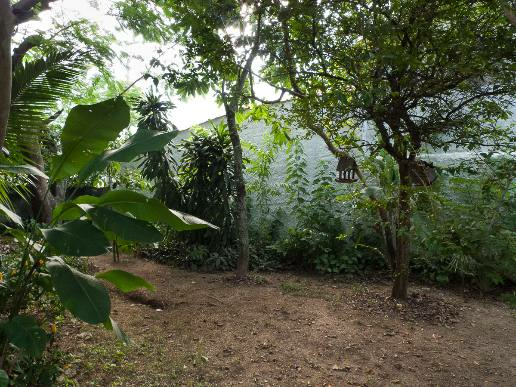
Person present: No